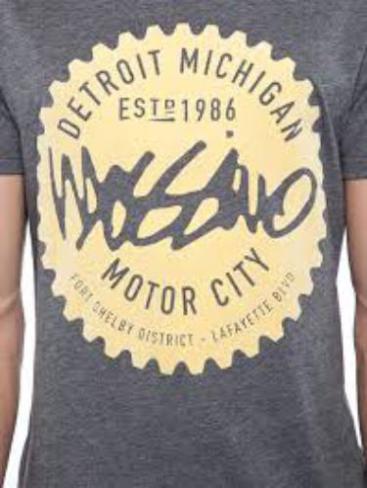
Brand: mossimo
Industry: Clothes